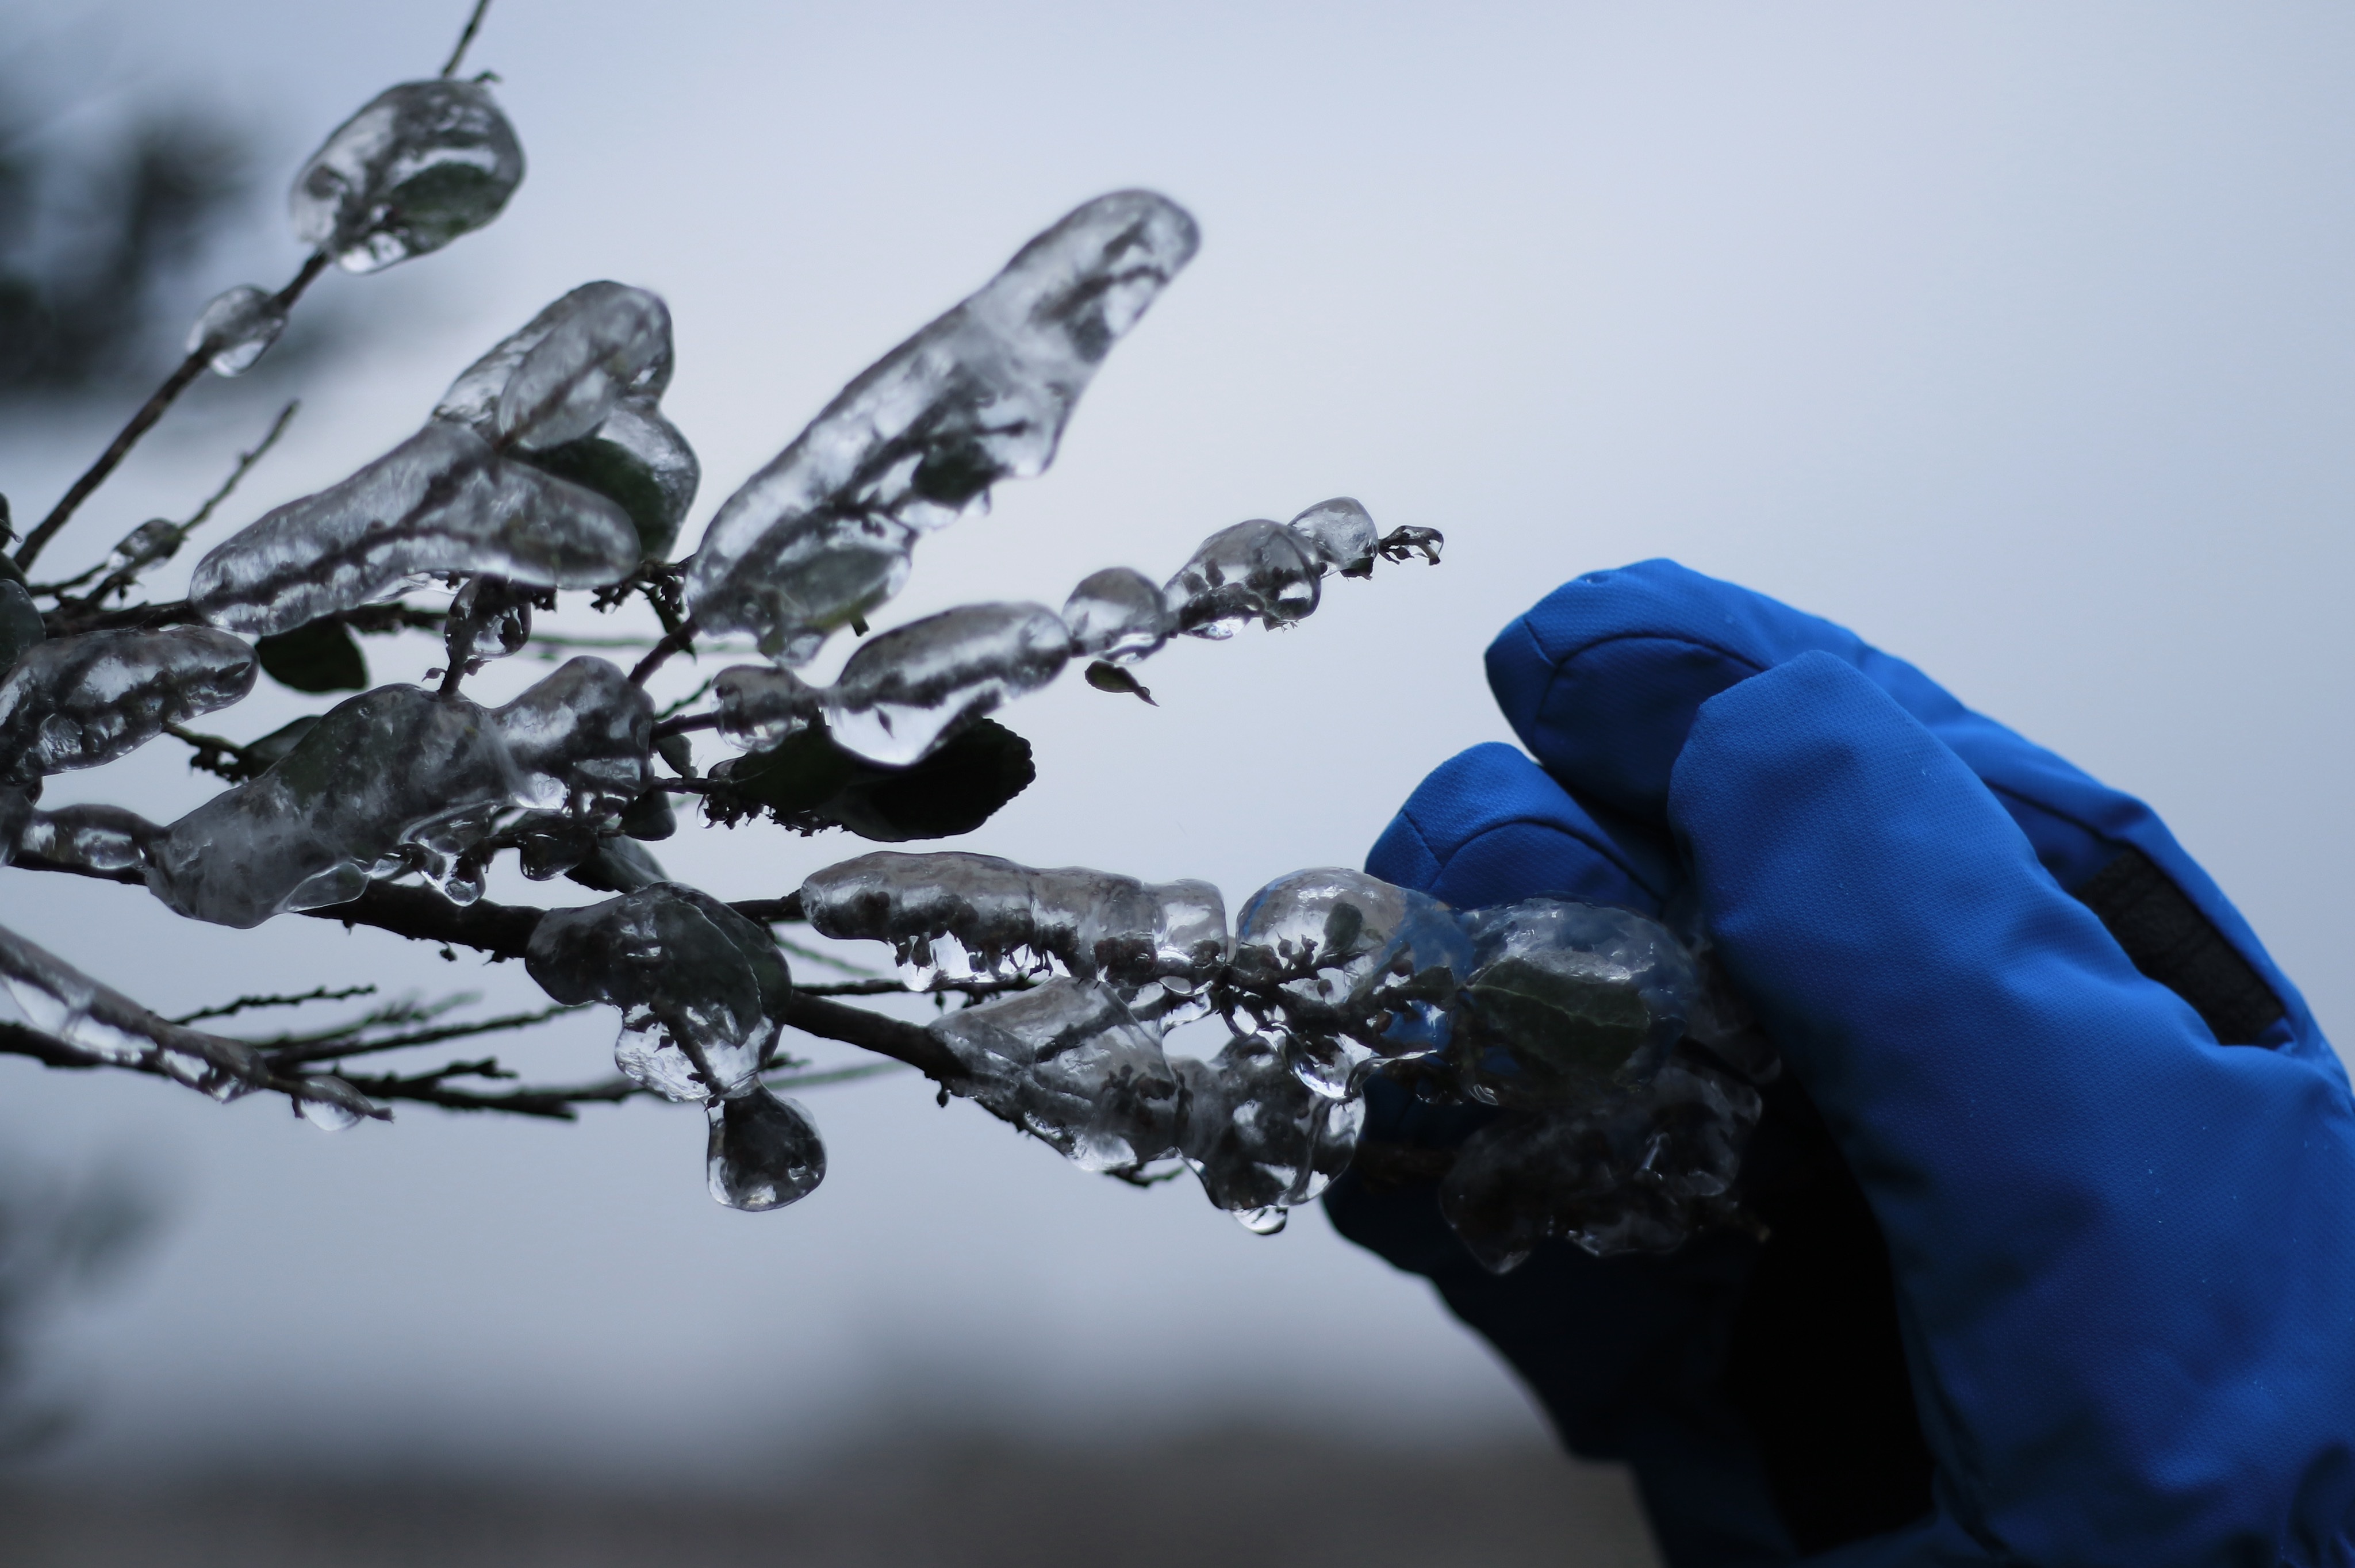
branch, snow, winter, flower, ice, spring, weather, blue, season, freezing